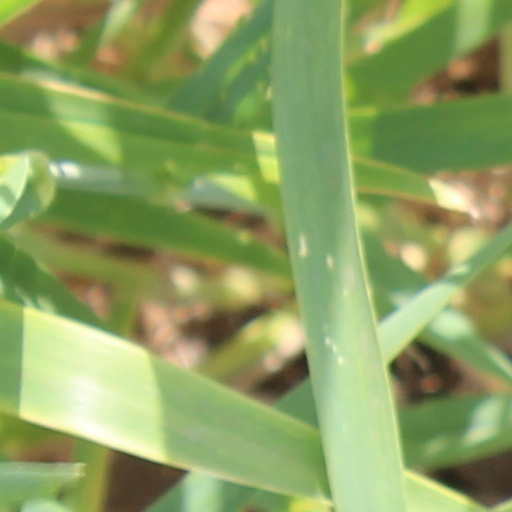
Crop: wheat